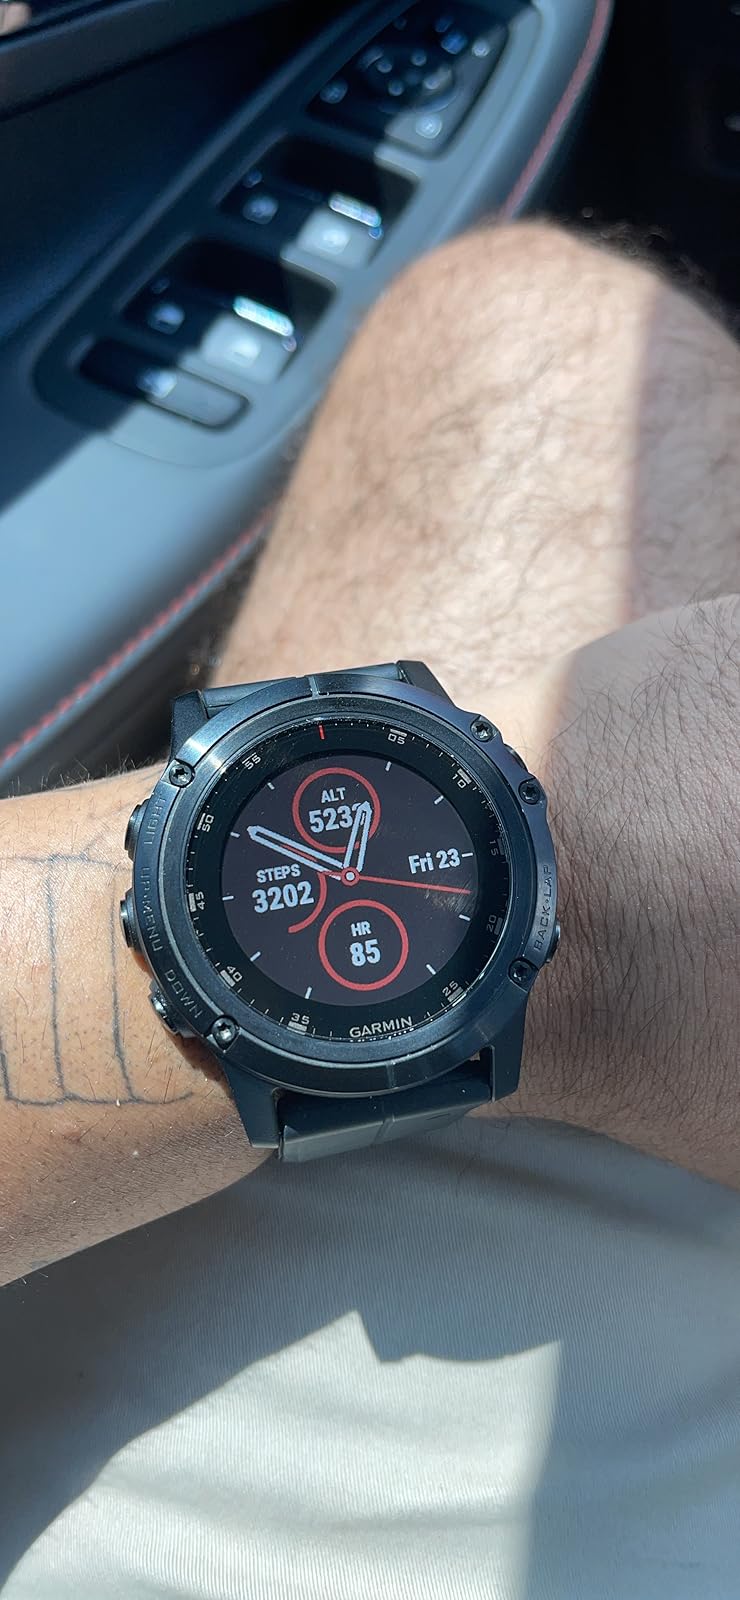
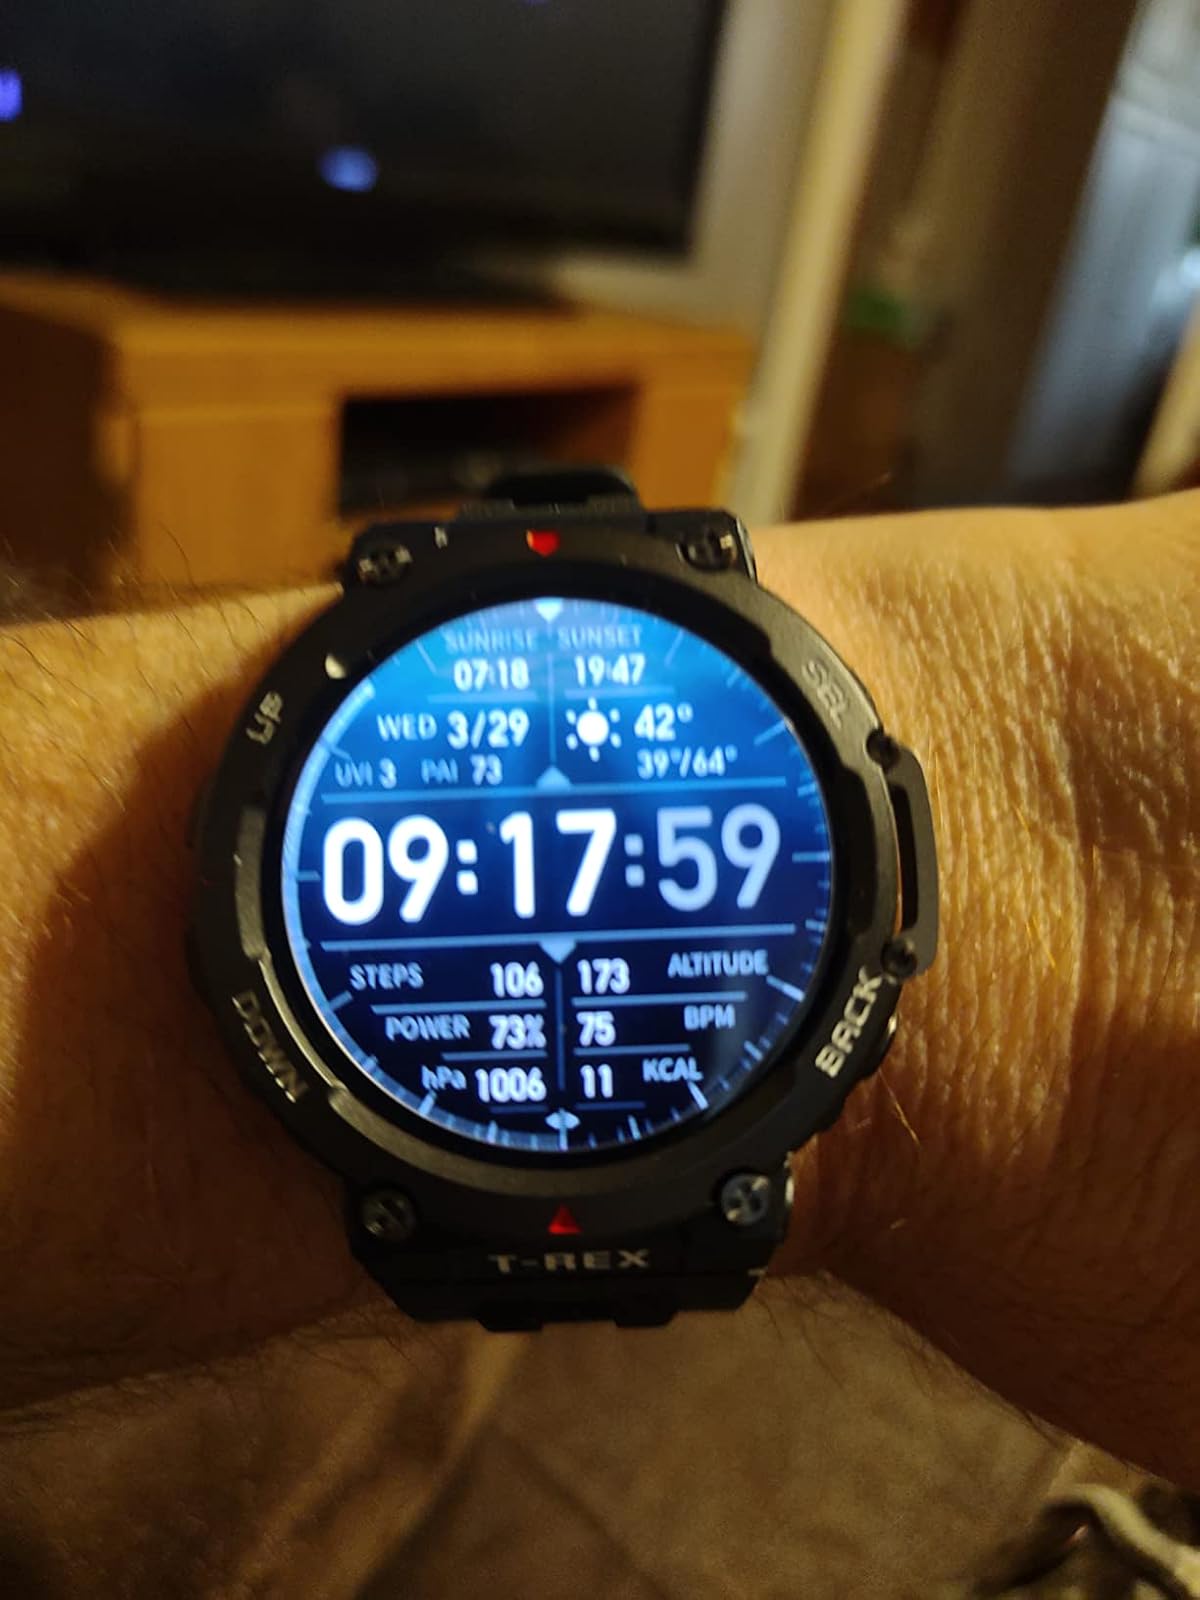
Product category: smartwatch
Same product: no